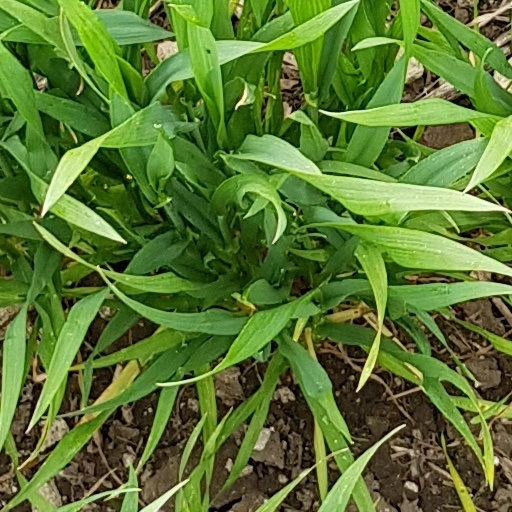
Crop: wheat